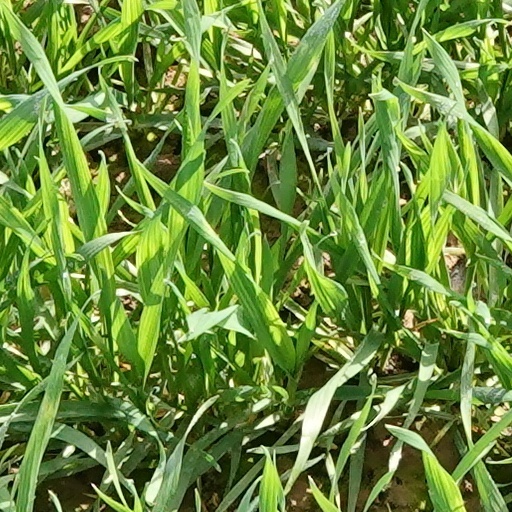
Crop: wheat